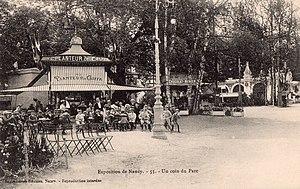
Au Planteur de Caïffa à l'exposition de Nancy (probablement en 1909).
La société Au Planteur de Caïffa est fondée en 1890 par Michel Cahen et sa femme. Au départ simple torréfacteur, vendant toute une gamme de café, Michel Cahen transforme son magasin en épicerie. Il ouvre deux autres magasin, puis de nombreux autres en province. Il reste spécialiste du café.